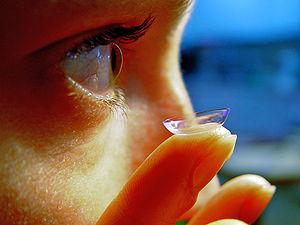
Une lentille de contact est une lentille correctrice, cosmétique ou thérapeutique placée sur la cornée de l'œil.